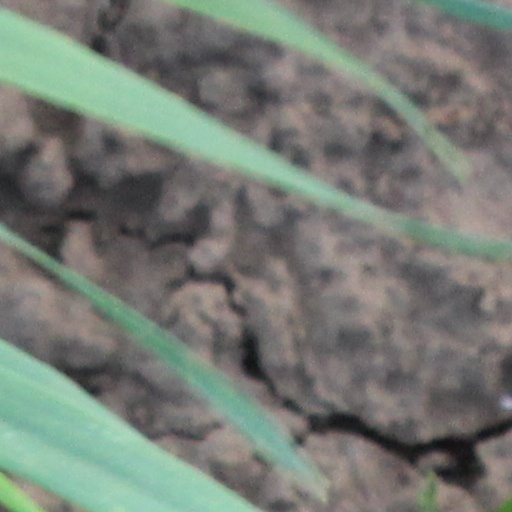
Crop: wheat